William Kirkcaldy of Grange

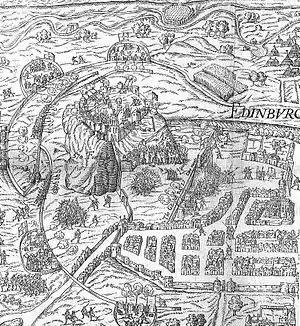
Woodcut of the "lang siege" of Edinburgh Castle showing the English intervention, Holinshed's "Chronicle".

After the murder of Regent Moray in January 1570, William Kirkcaldy of Grange ranged himself definitely among the friends of the imprisoned queen. Grange attended a sermon at St Giles on 24 December 1570 with Agnes Keith, Countess of Moray, and heard John Knox criticise him with an allusion to the Biblical story of Naboth's vineyard. Defying Regent Lennox, Grange began to strengthen the fortifications of Edinburgh castle and town, of which he was captain and Provost, and now held for Mary. On 2 March 1571, Grange organised a military exercise, with some of his troops pretending to be an English army attacking Edinburgh Castle.